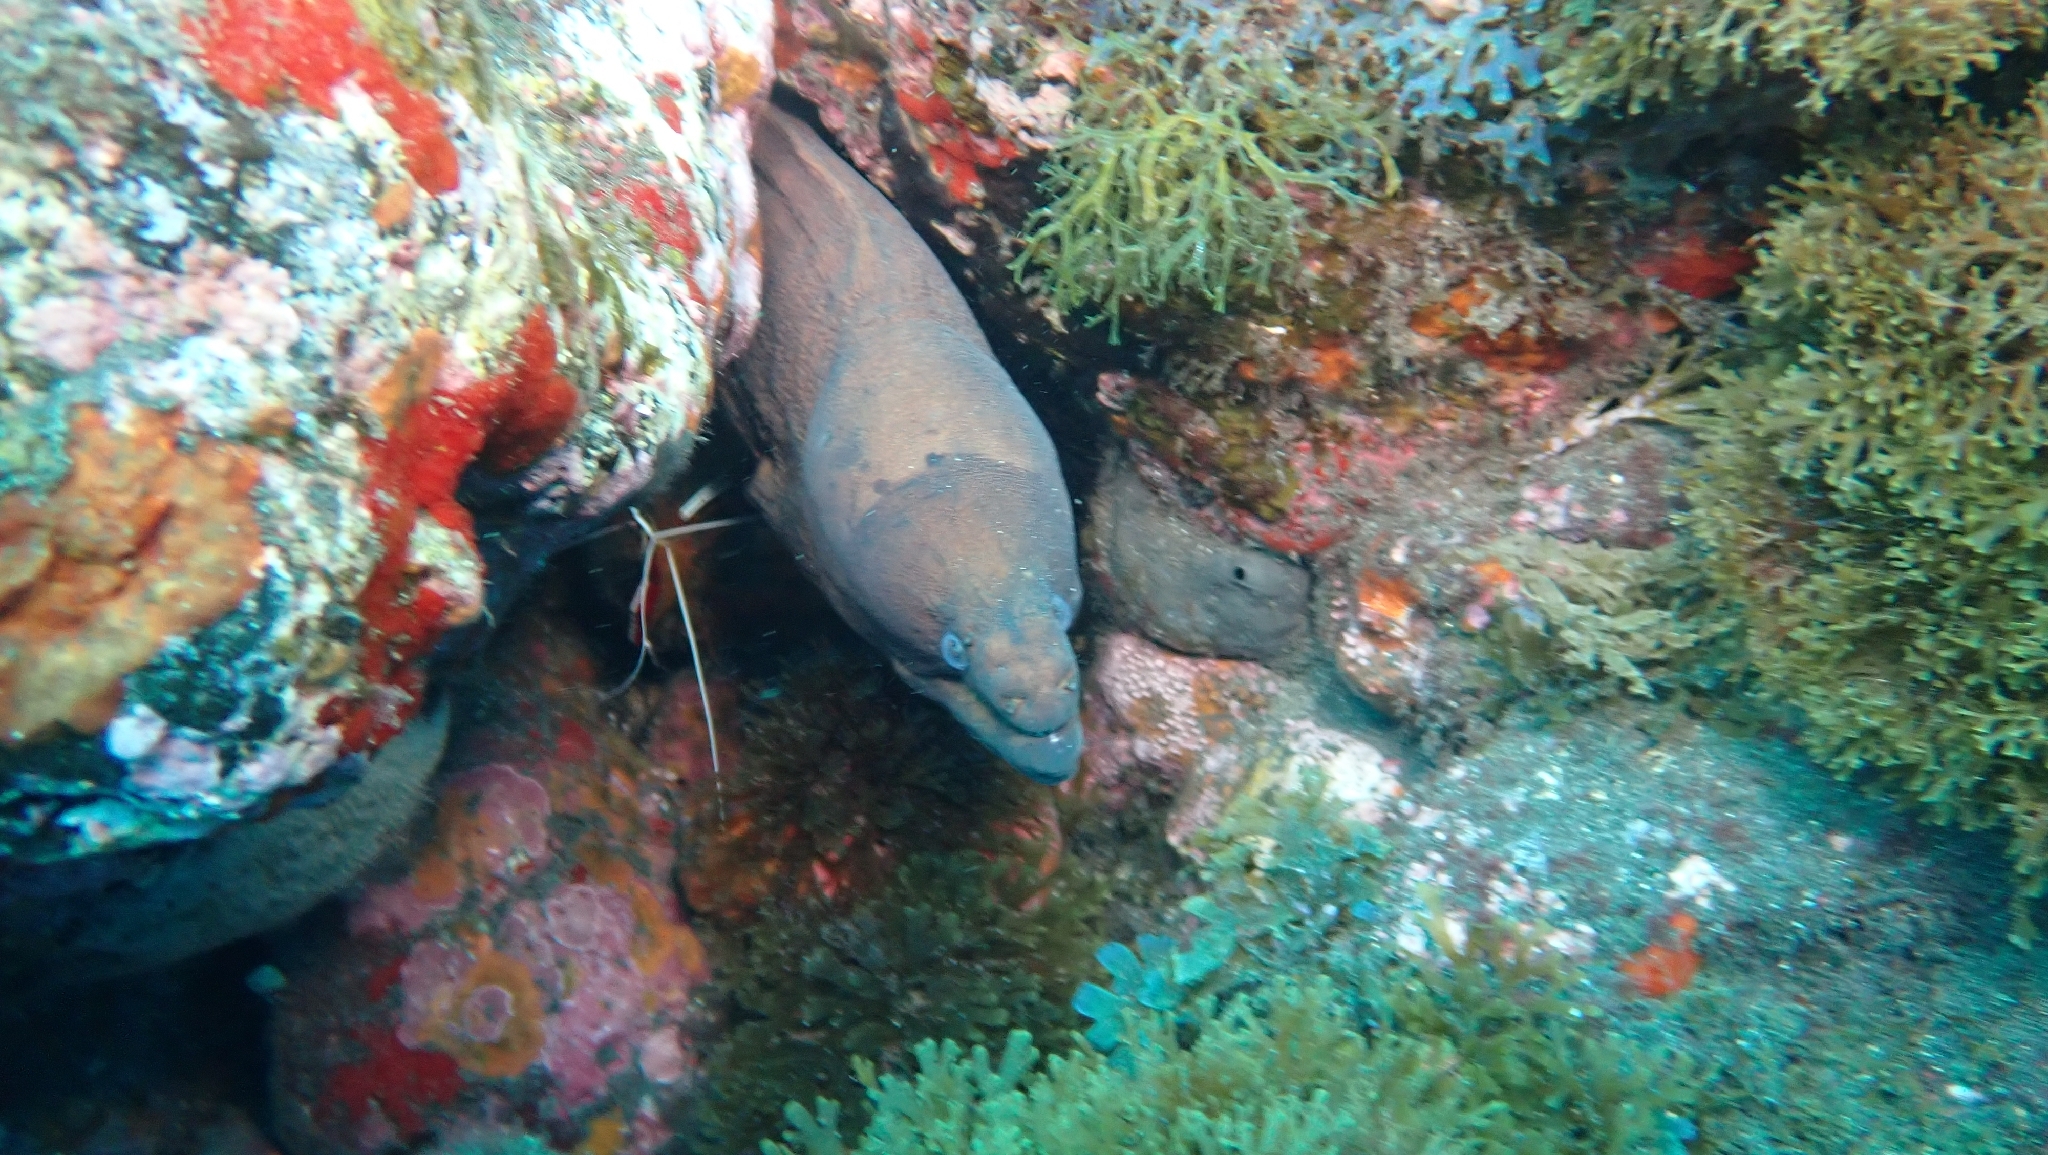
fish (species not among the labelled classes)